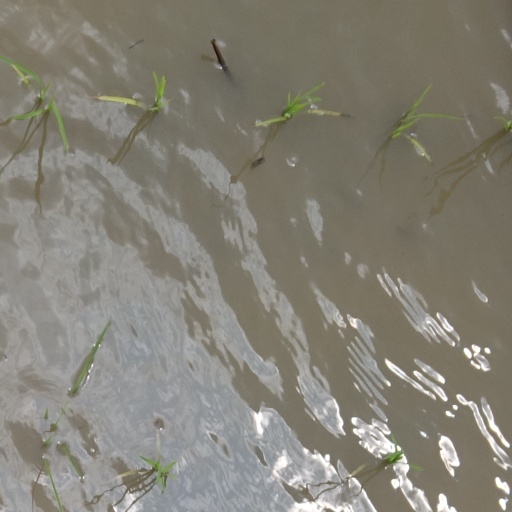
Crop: rice